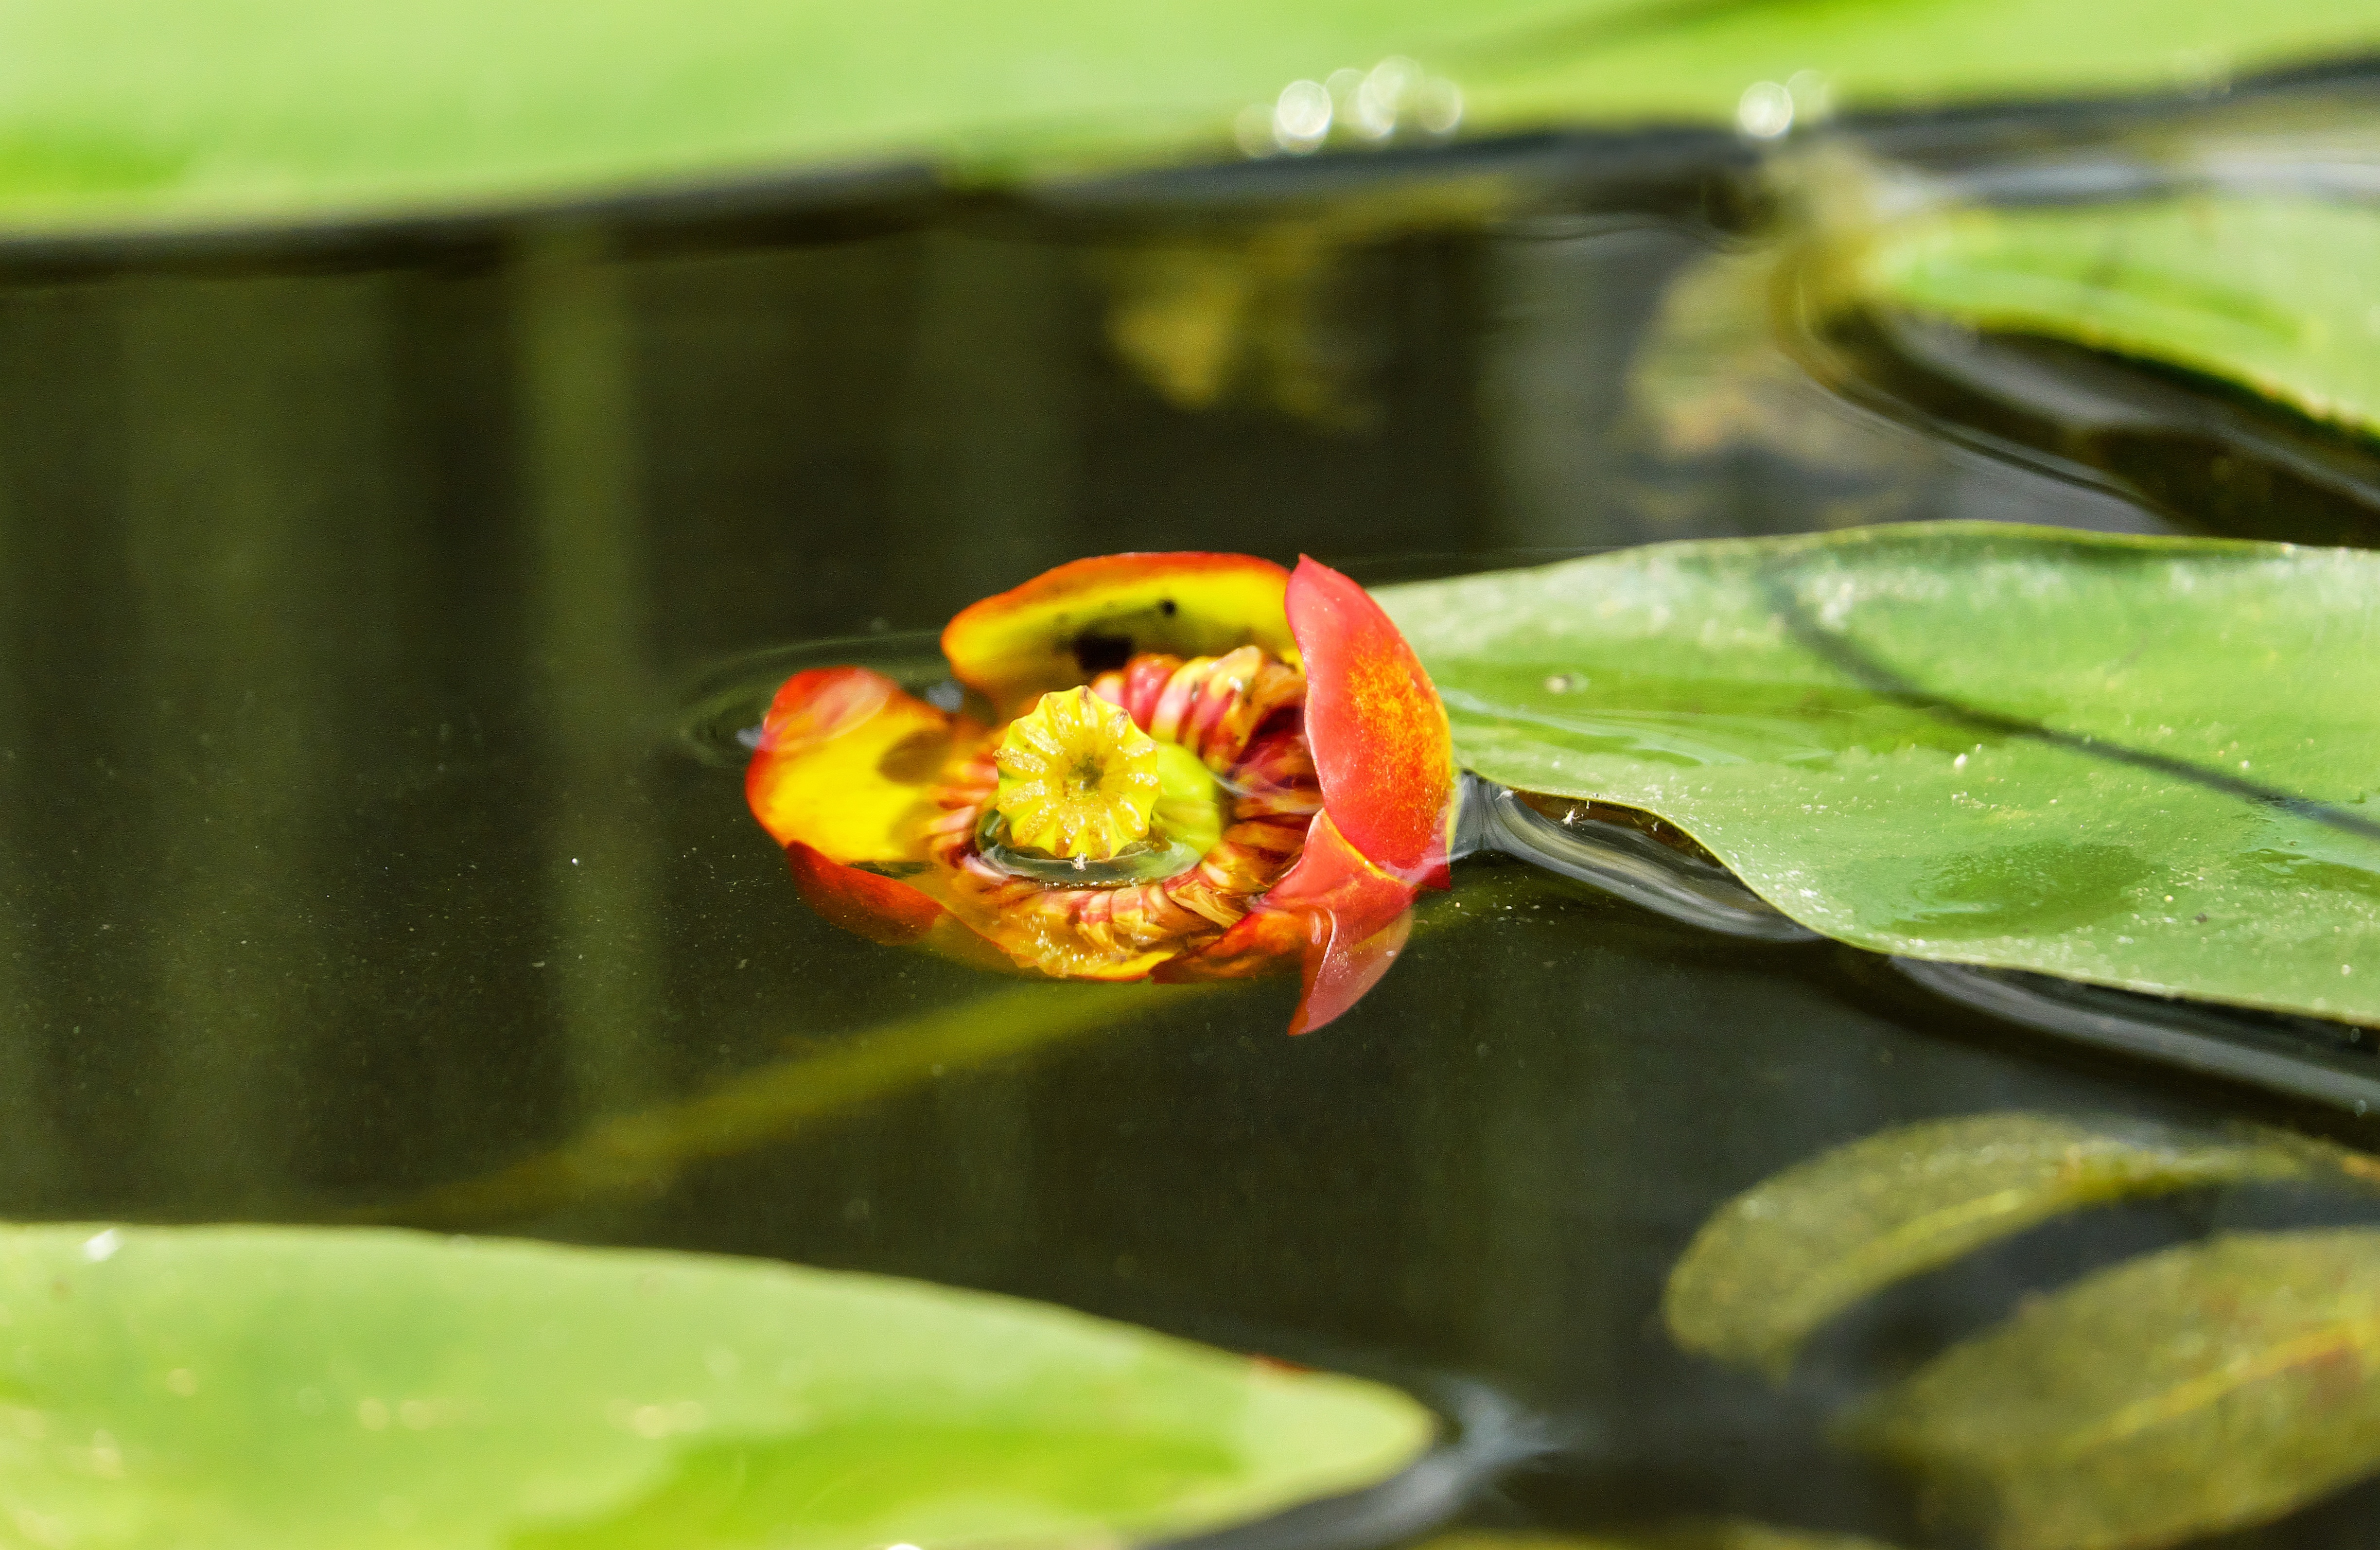
water, nature, plant, photography, leaf, flower, pond, green, botany, amphibian, yellow, flora, fauna, water lily, wildflower, flowers, close up, macro photography, japanese pond rose, nuphar japonica